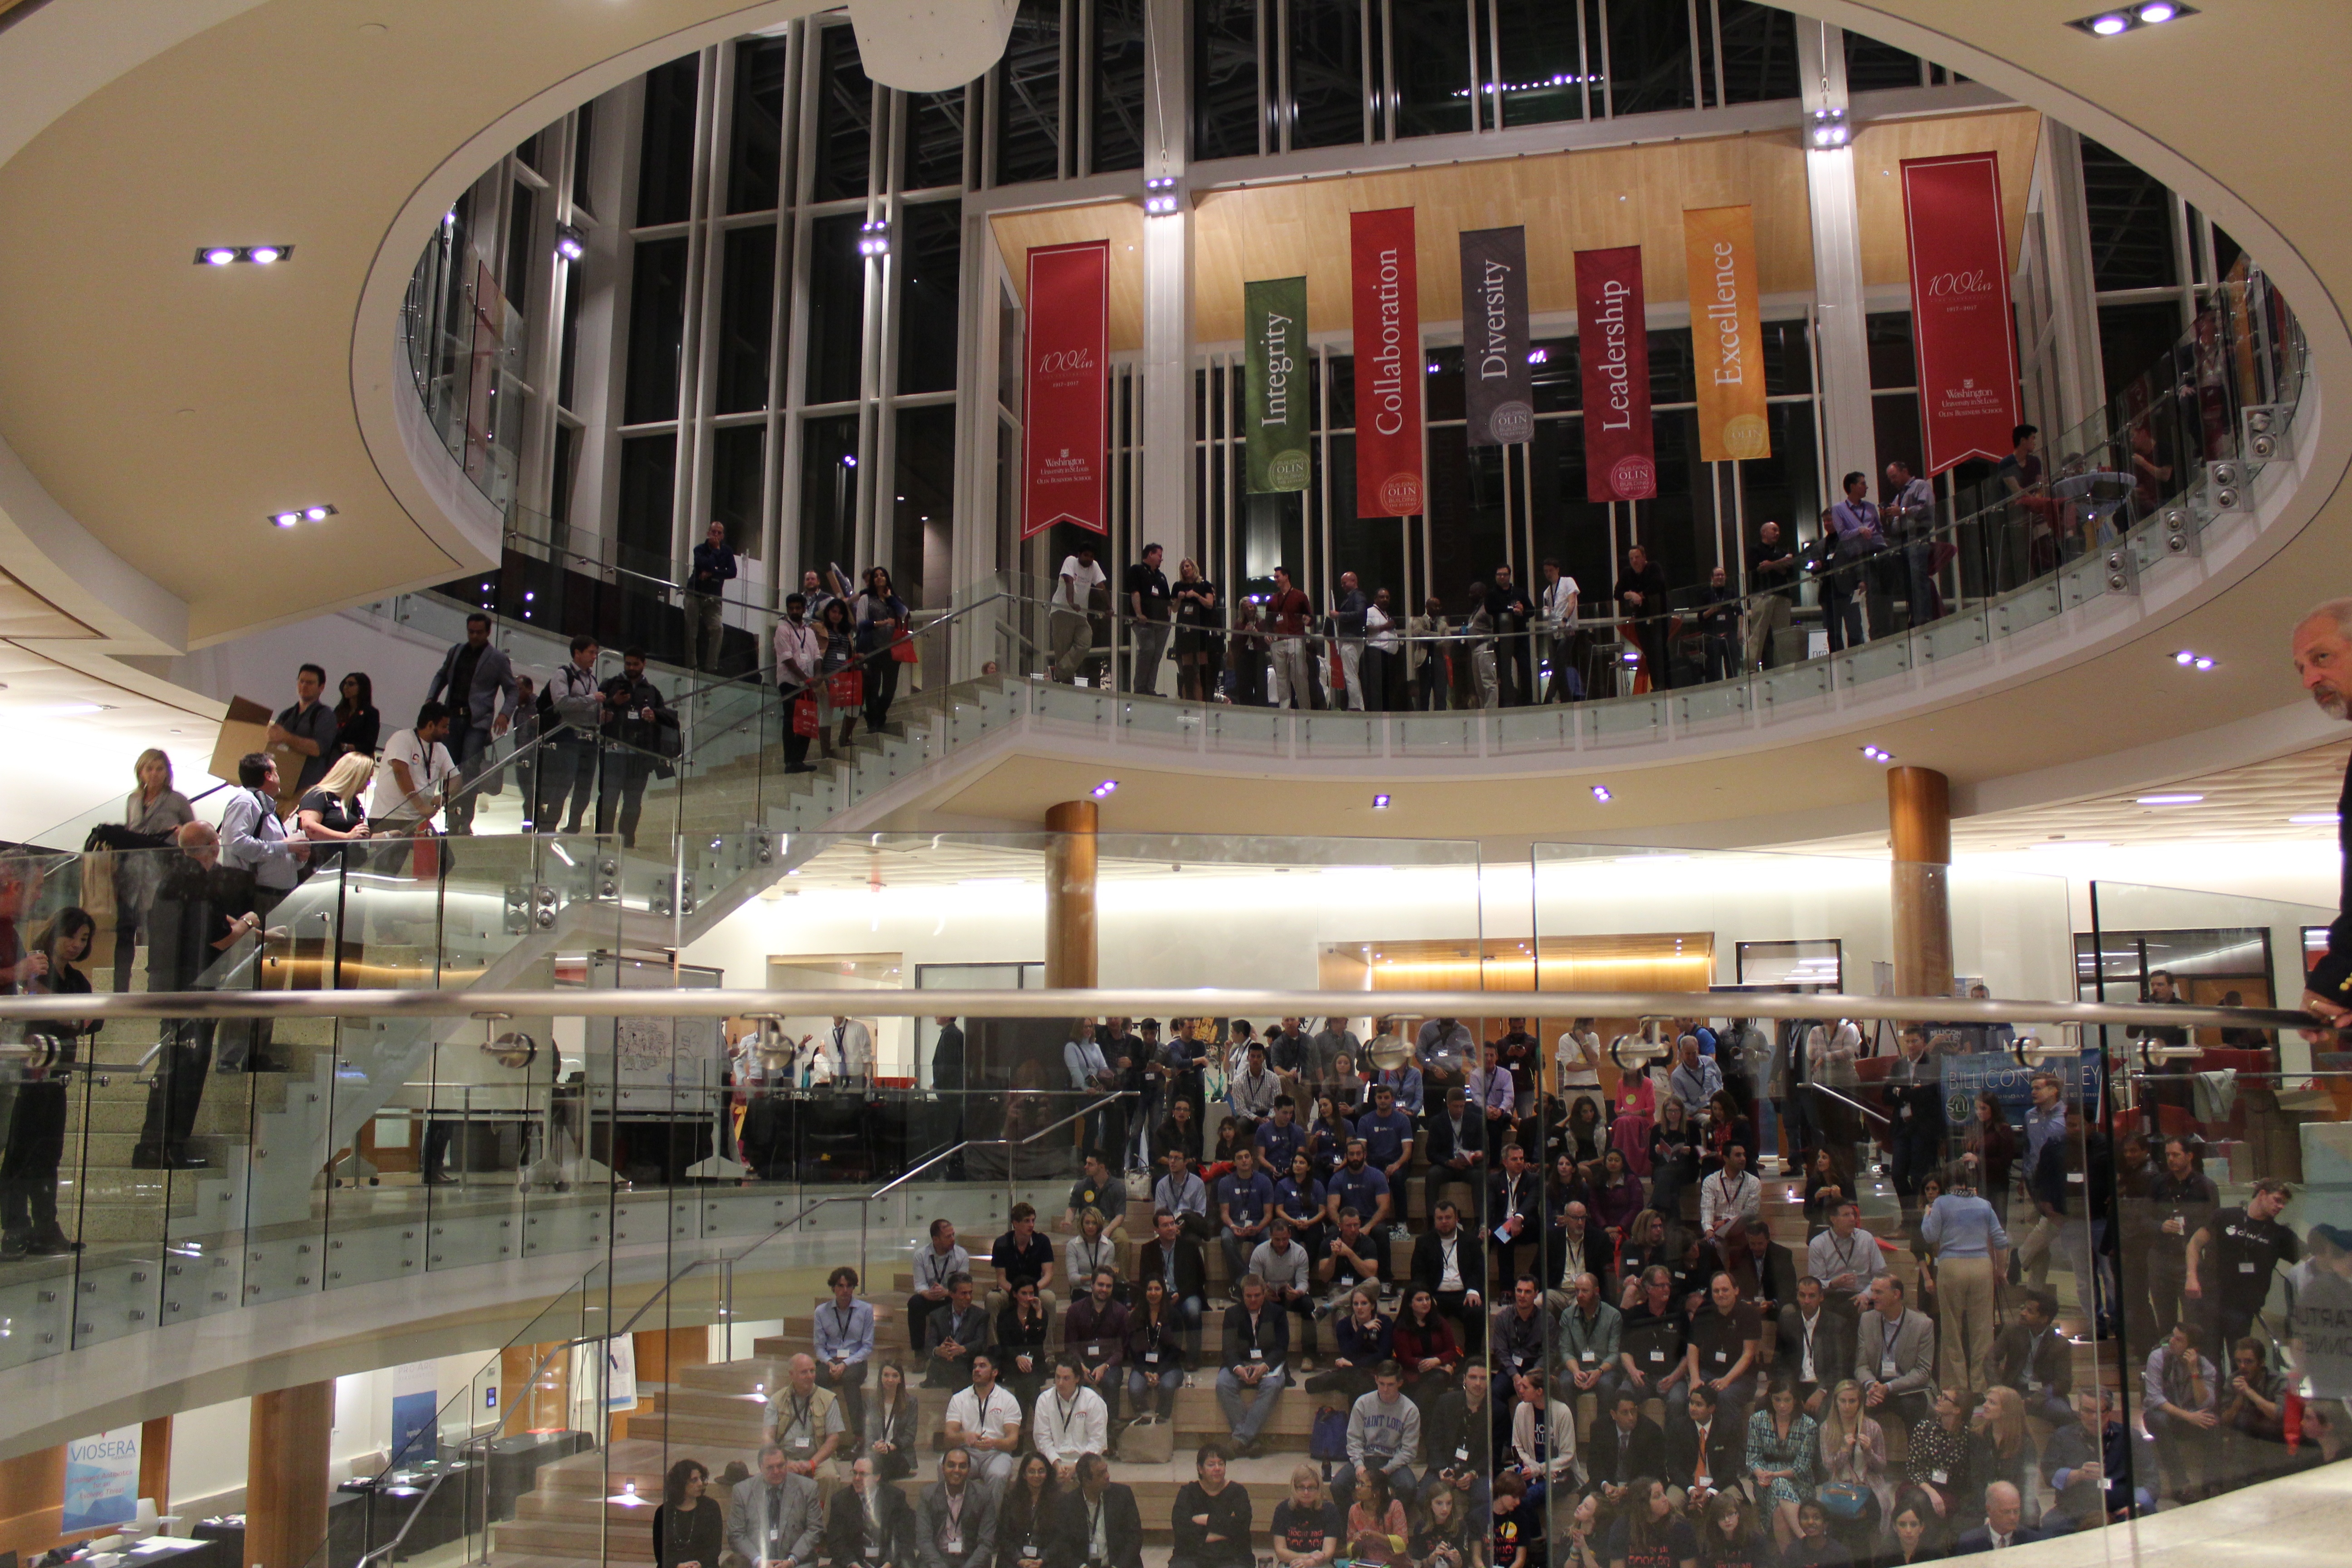
structure, auditorium, crowd, plaza, arena, retail, convention, convention center, shopping mall, sport venue